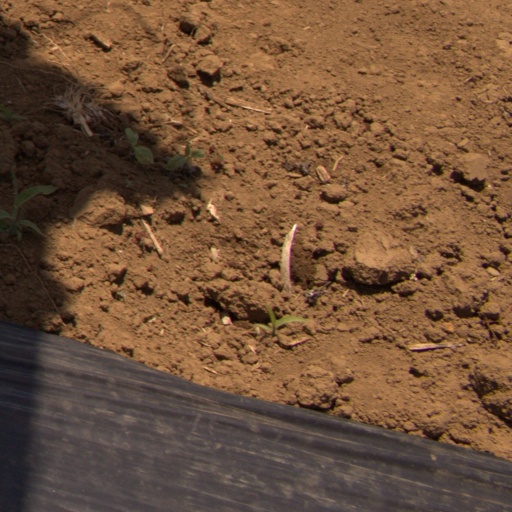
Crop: Jerusalem artichoke